Crystal Lake, Iowa

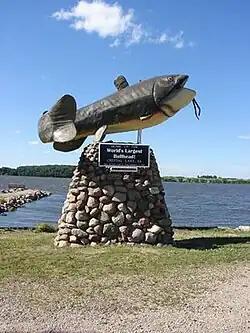
The world's largest Bullhead

Crystal Lake is a city in Hancock County, Iowa, United States. The population was 253 at the 2020 census.